Culion leper colony

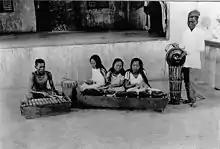
Members of the Culion leper colony in an undated photograph. The women in the center appear to be playing the kulintang traditional instrument.

As more resources became available, the colony began to expanding its own community. Over 400 houses, a theatre, a town hall, a school, a piped water supply with reservoirs, and a sanitary sewer system were built for the colony's patients and staff. Since leprosy confined to bed only patients in its most severe form, patients were allowed to organize their own municipal government with a police force, civic courts and currency system isolated from the rest of the Philippine islands.